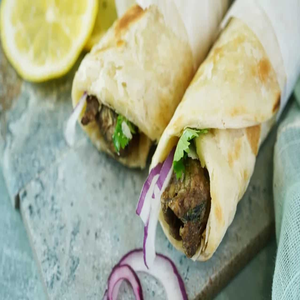
Dish: kathiroll